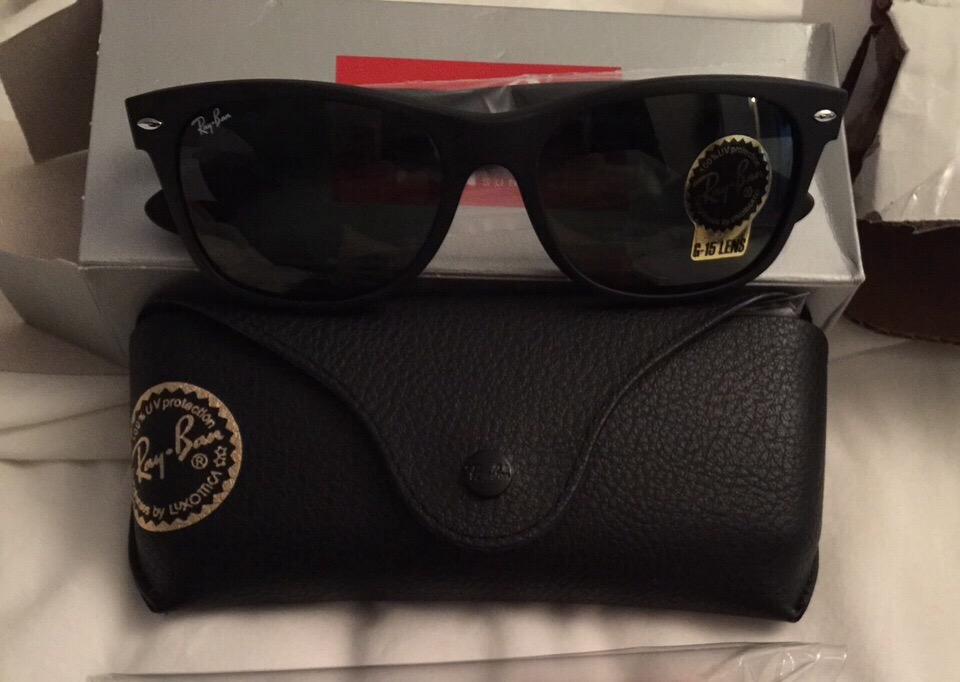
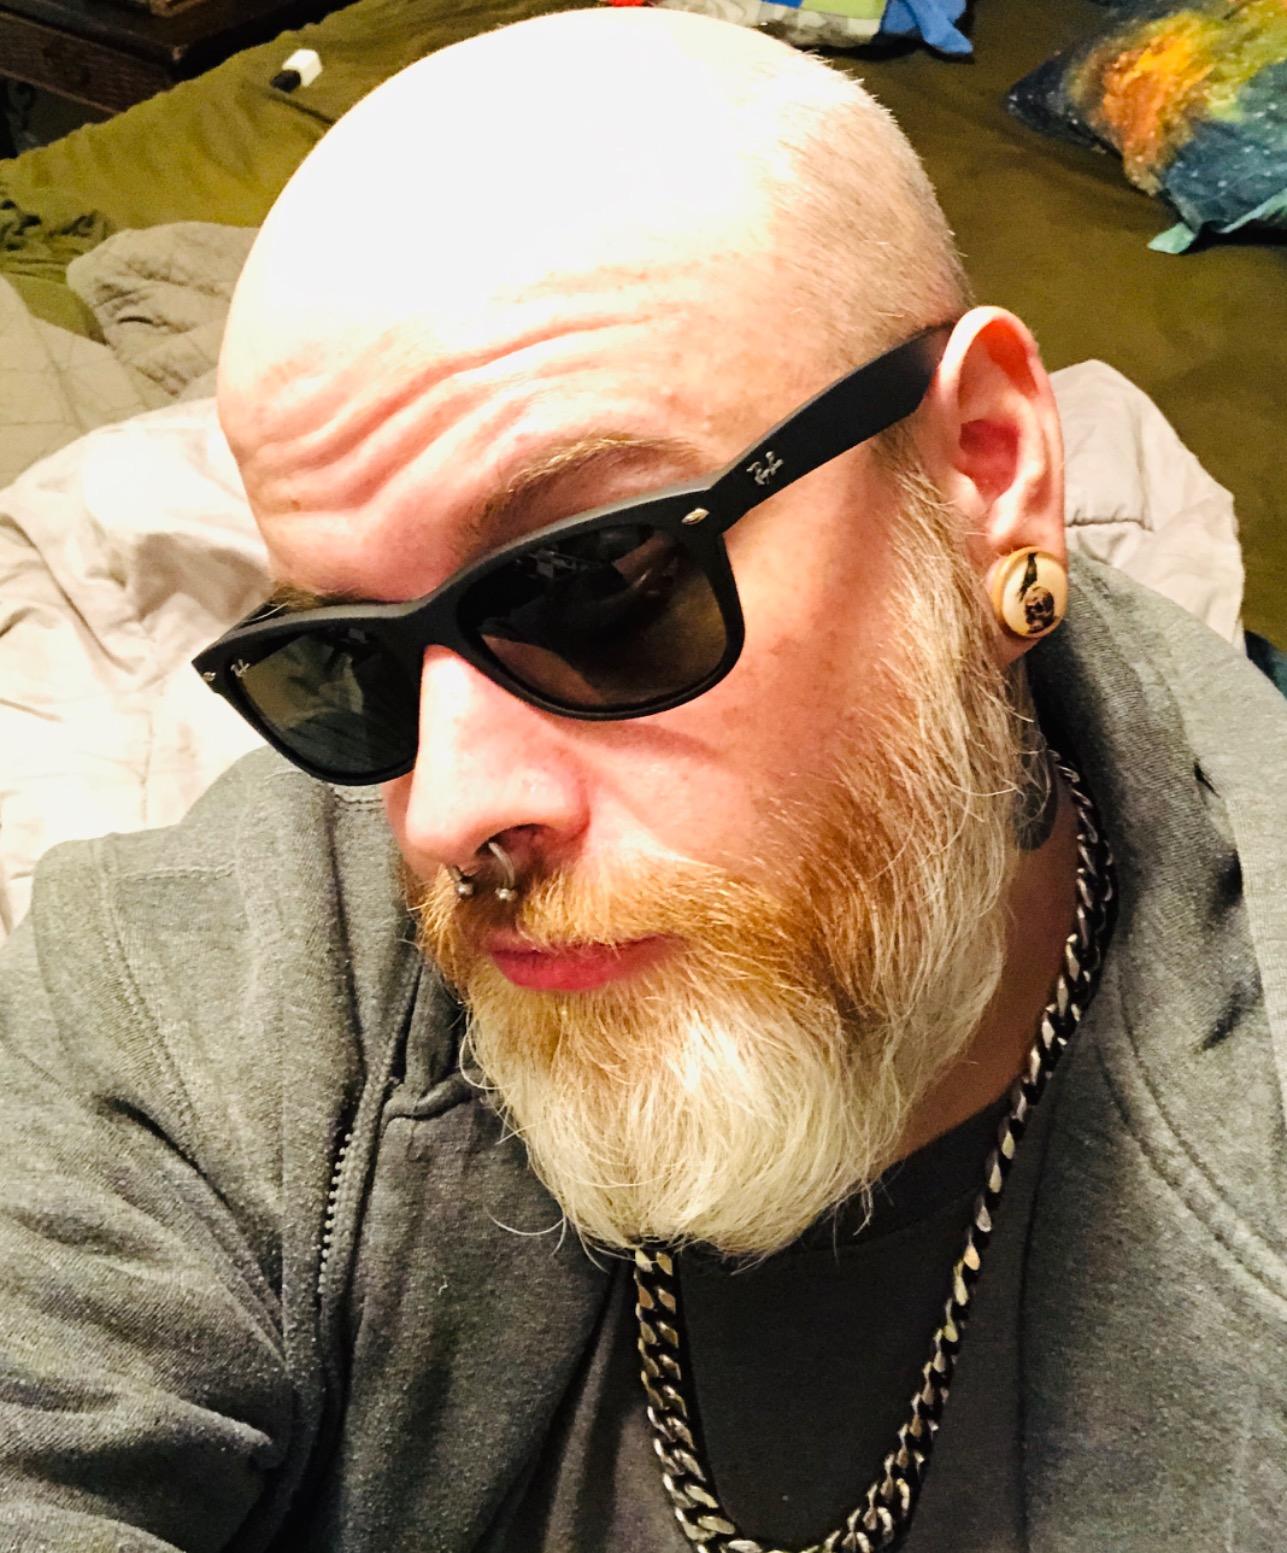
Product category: accessories_sunglasses
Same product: yes